Séléna Janicijevic

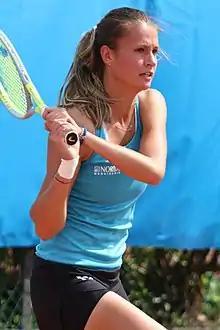
Janicijevic at the 2021 Open de Biarritz

Séléna Janicijevic (born 23 July 2002) is a French tennis player of Serbian origin.